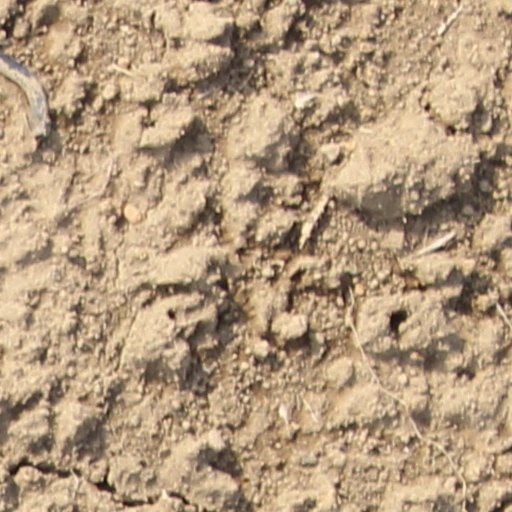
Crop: wheat